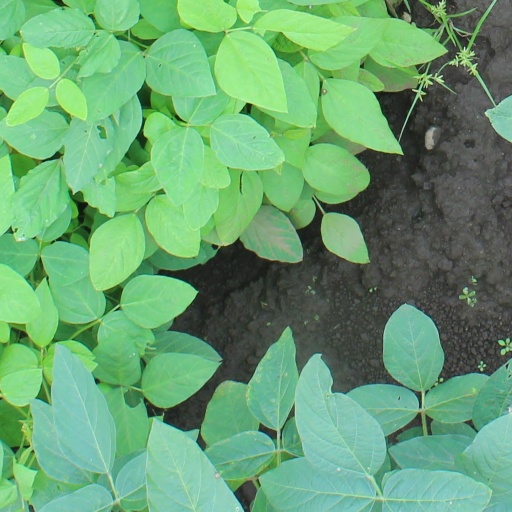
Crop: soybean